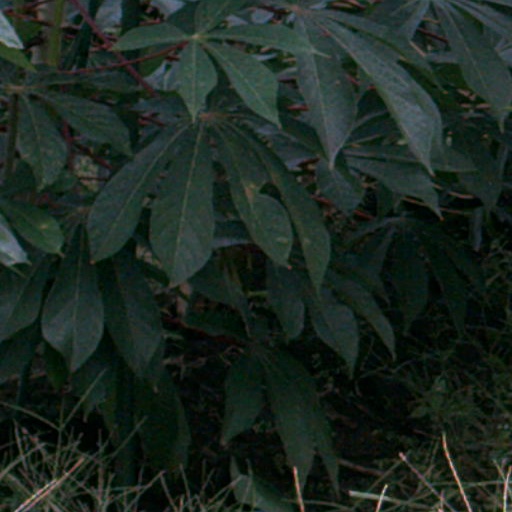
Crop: cassava